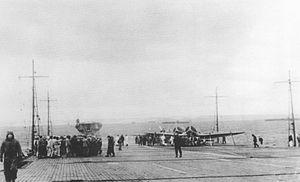
L’Akagi était un porte-avions en service dans la marine impériale japonaise pendant la Seconde Guerre mondiale.
Le Kaga, du nom de la province de Kaga, était un porte-avions de la Marine impériale japonaise, originellement conçu comme cuirassé rapide de la classe Tosa. Il prit part à l'attaque de Pearl Harbor et fut coulé à la bataille de Midway le 4 juin 1942.